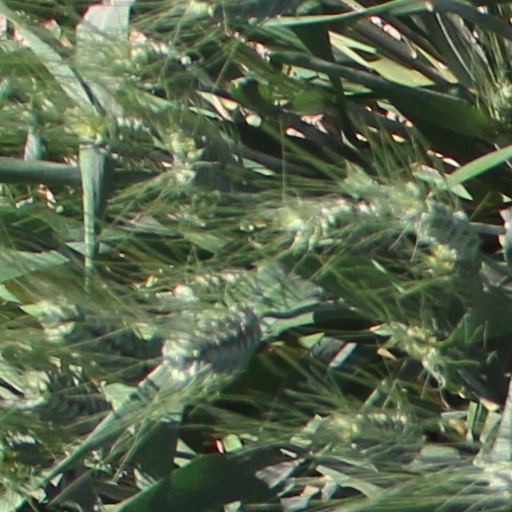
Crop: wheat